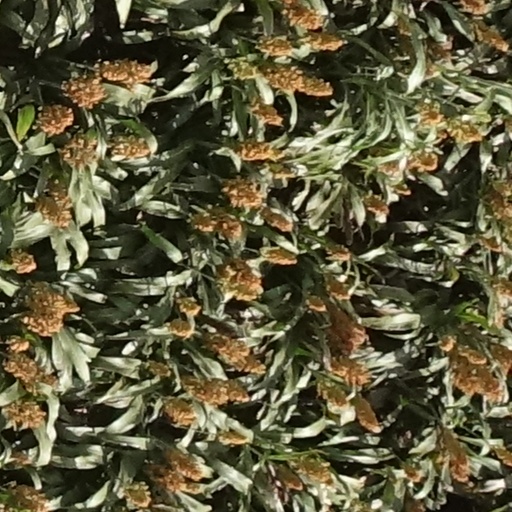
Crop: sorghum